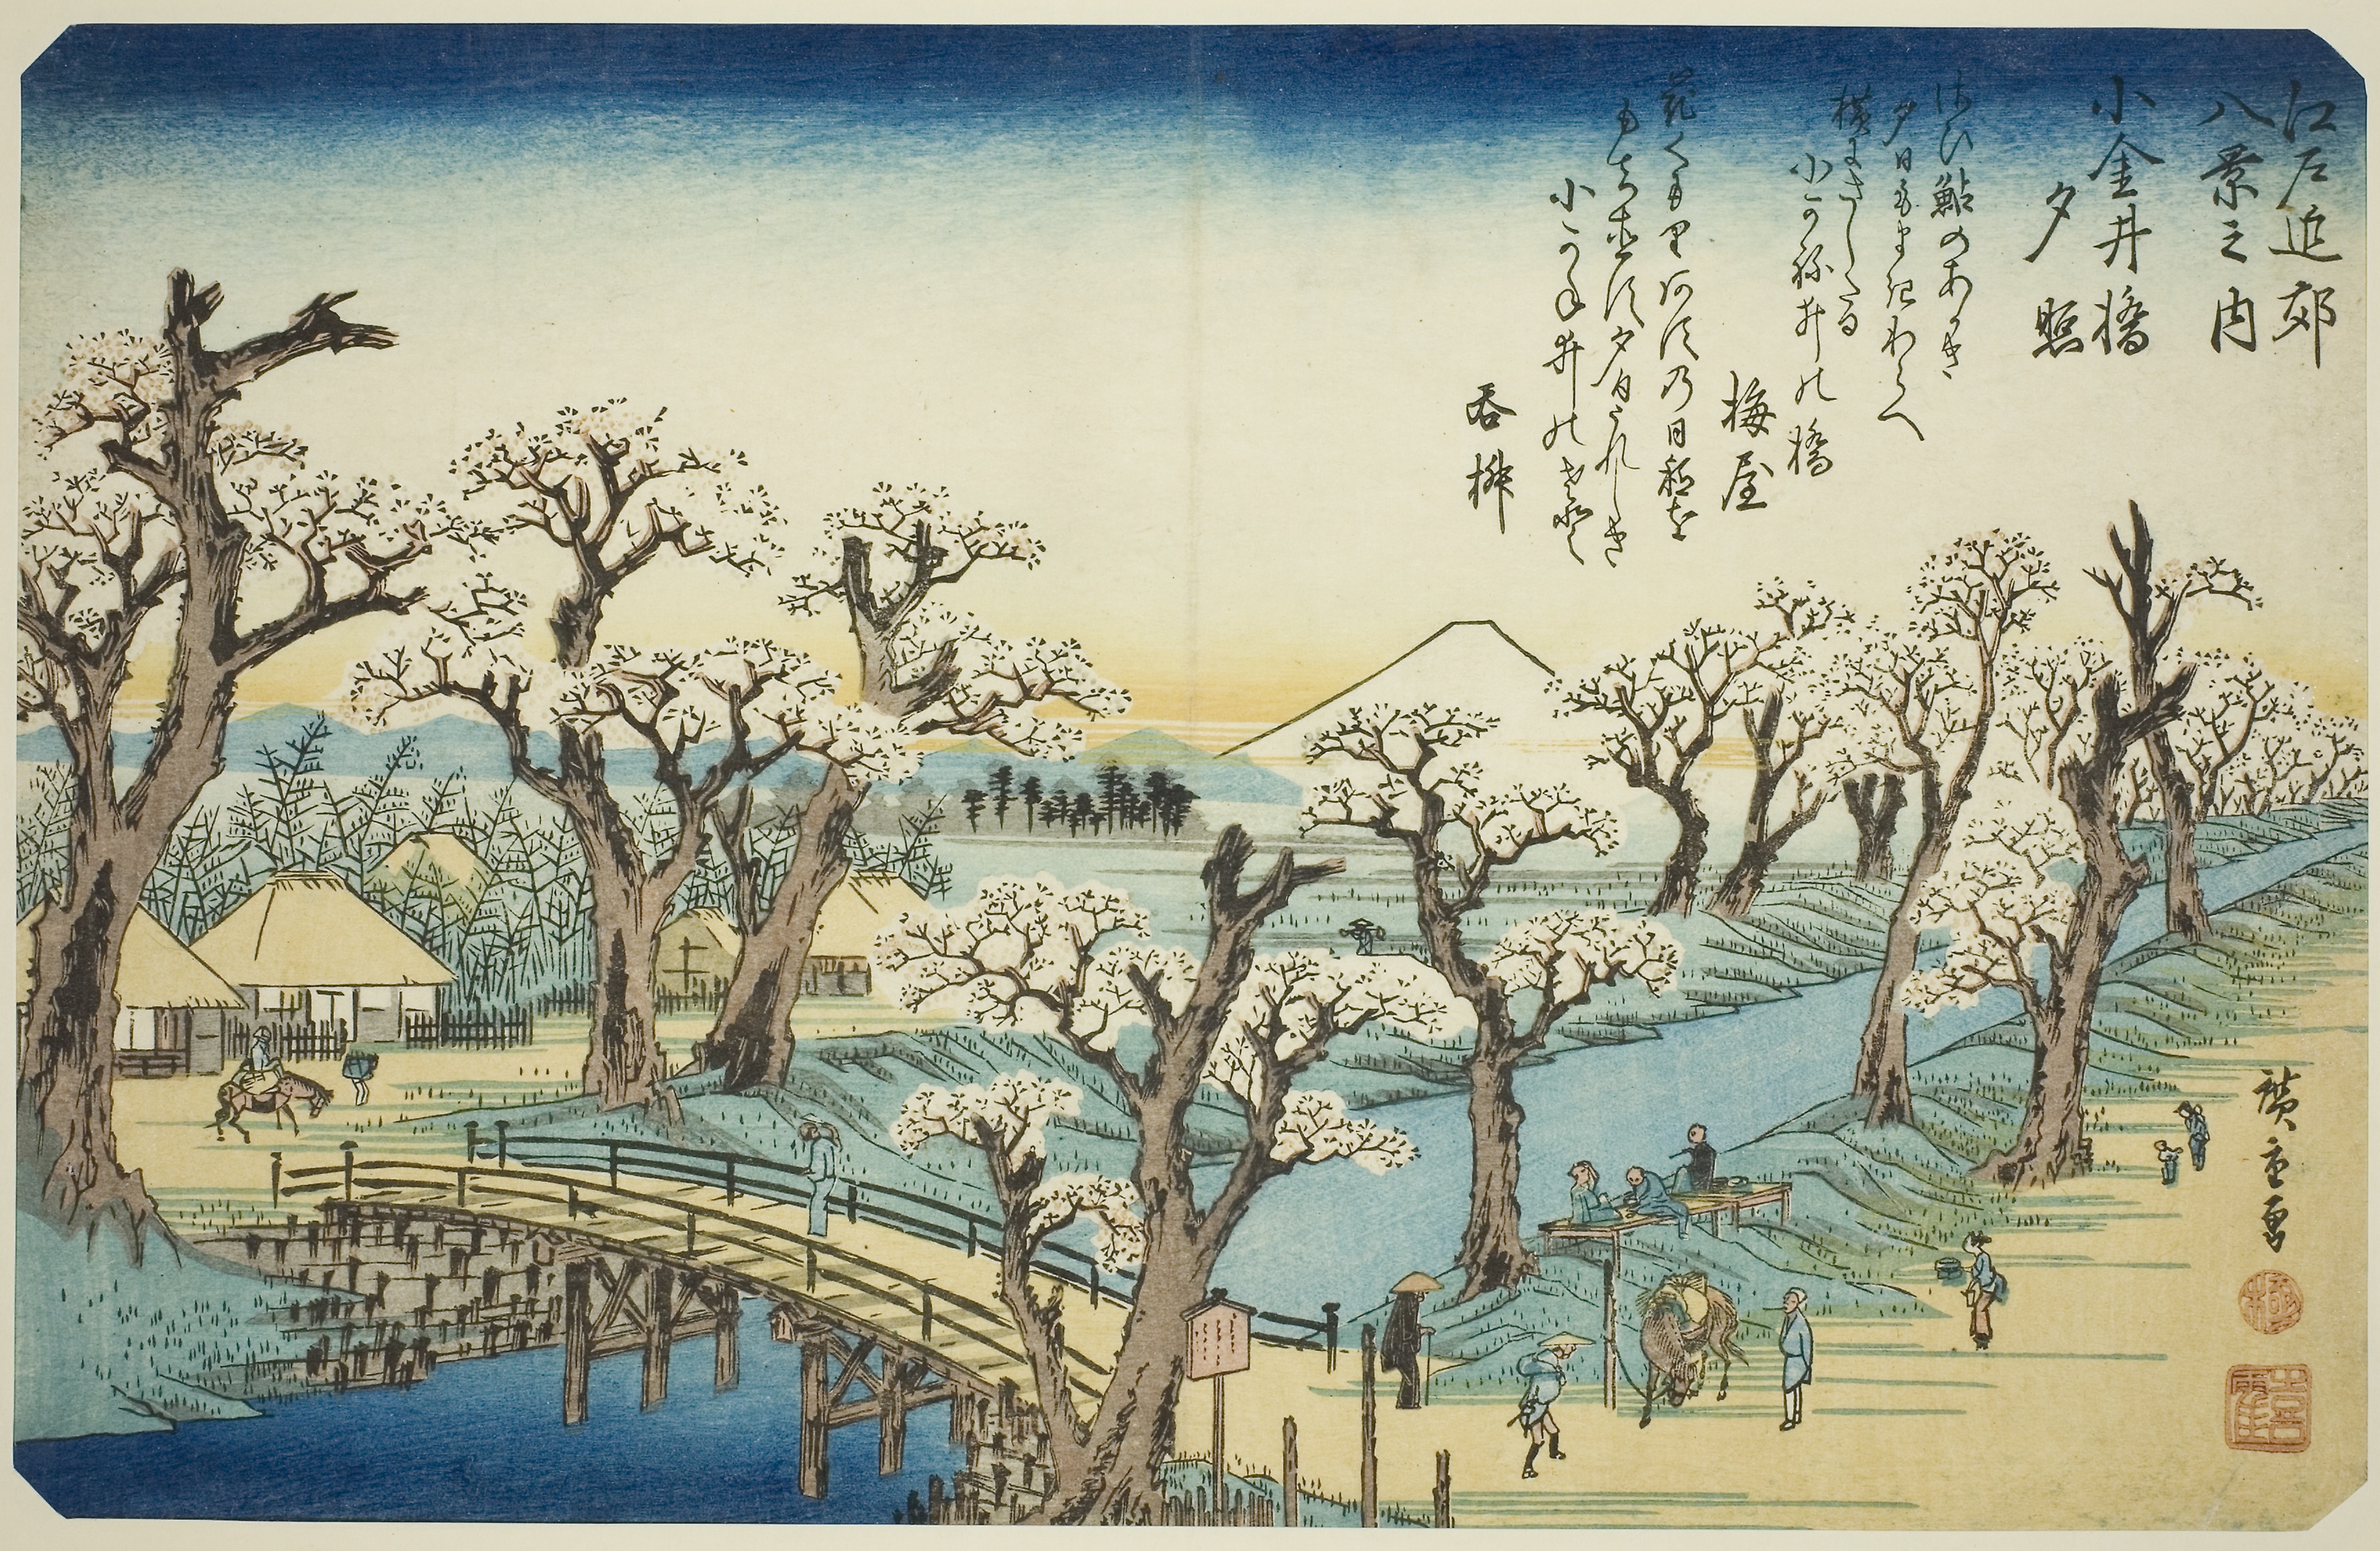
tree, art, painting, plant, illustration, branch, winter, drawing, watercolor paint, paper product